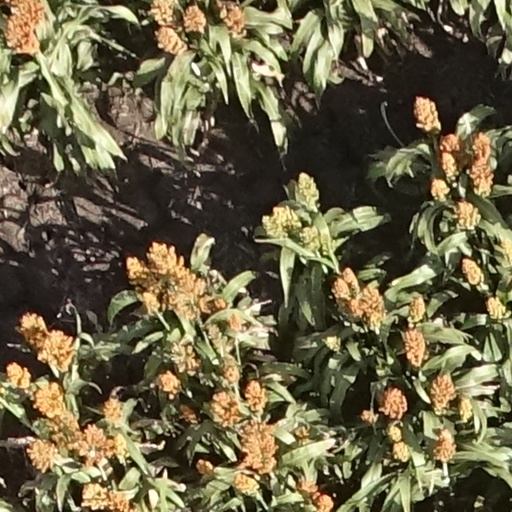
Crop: sorghum